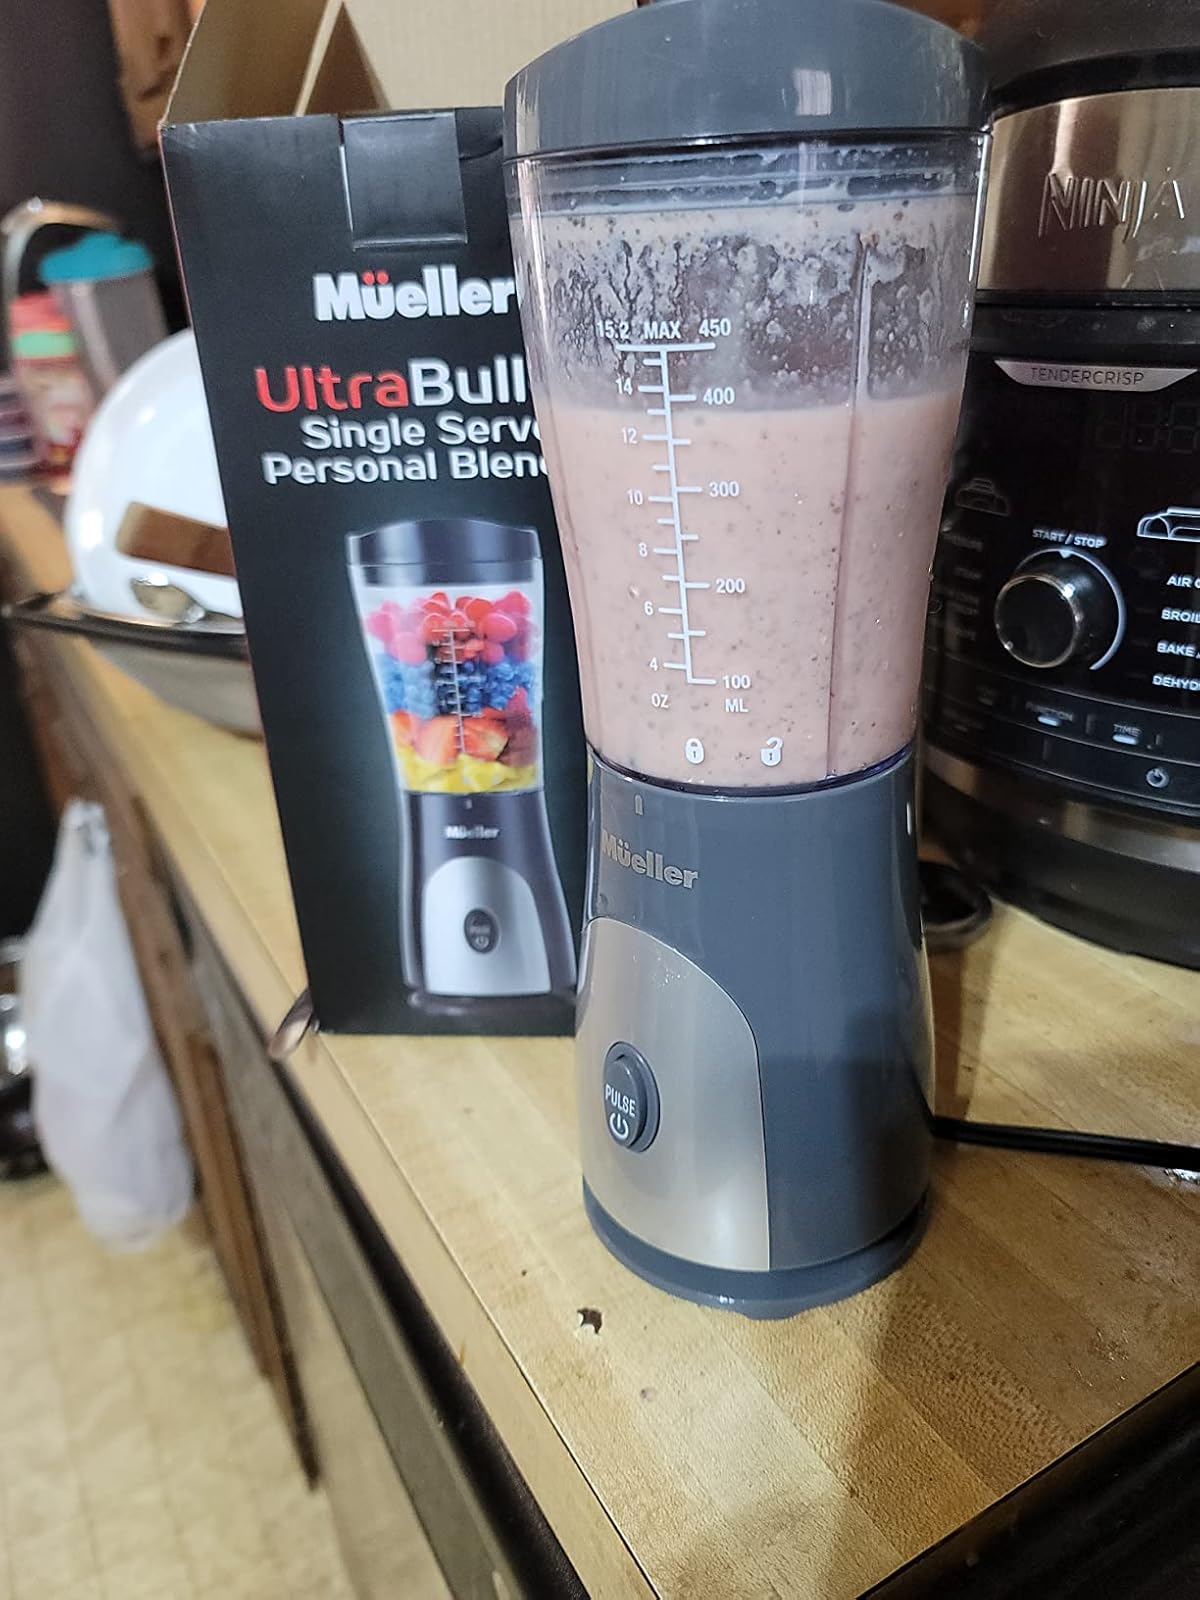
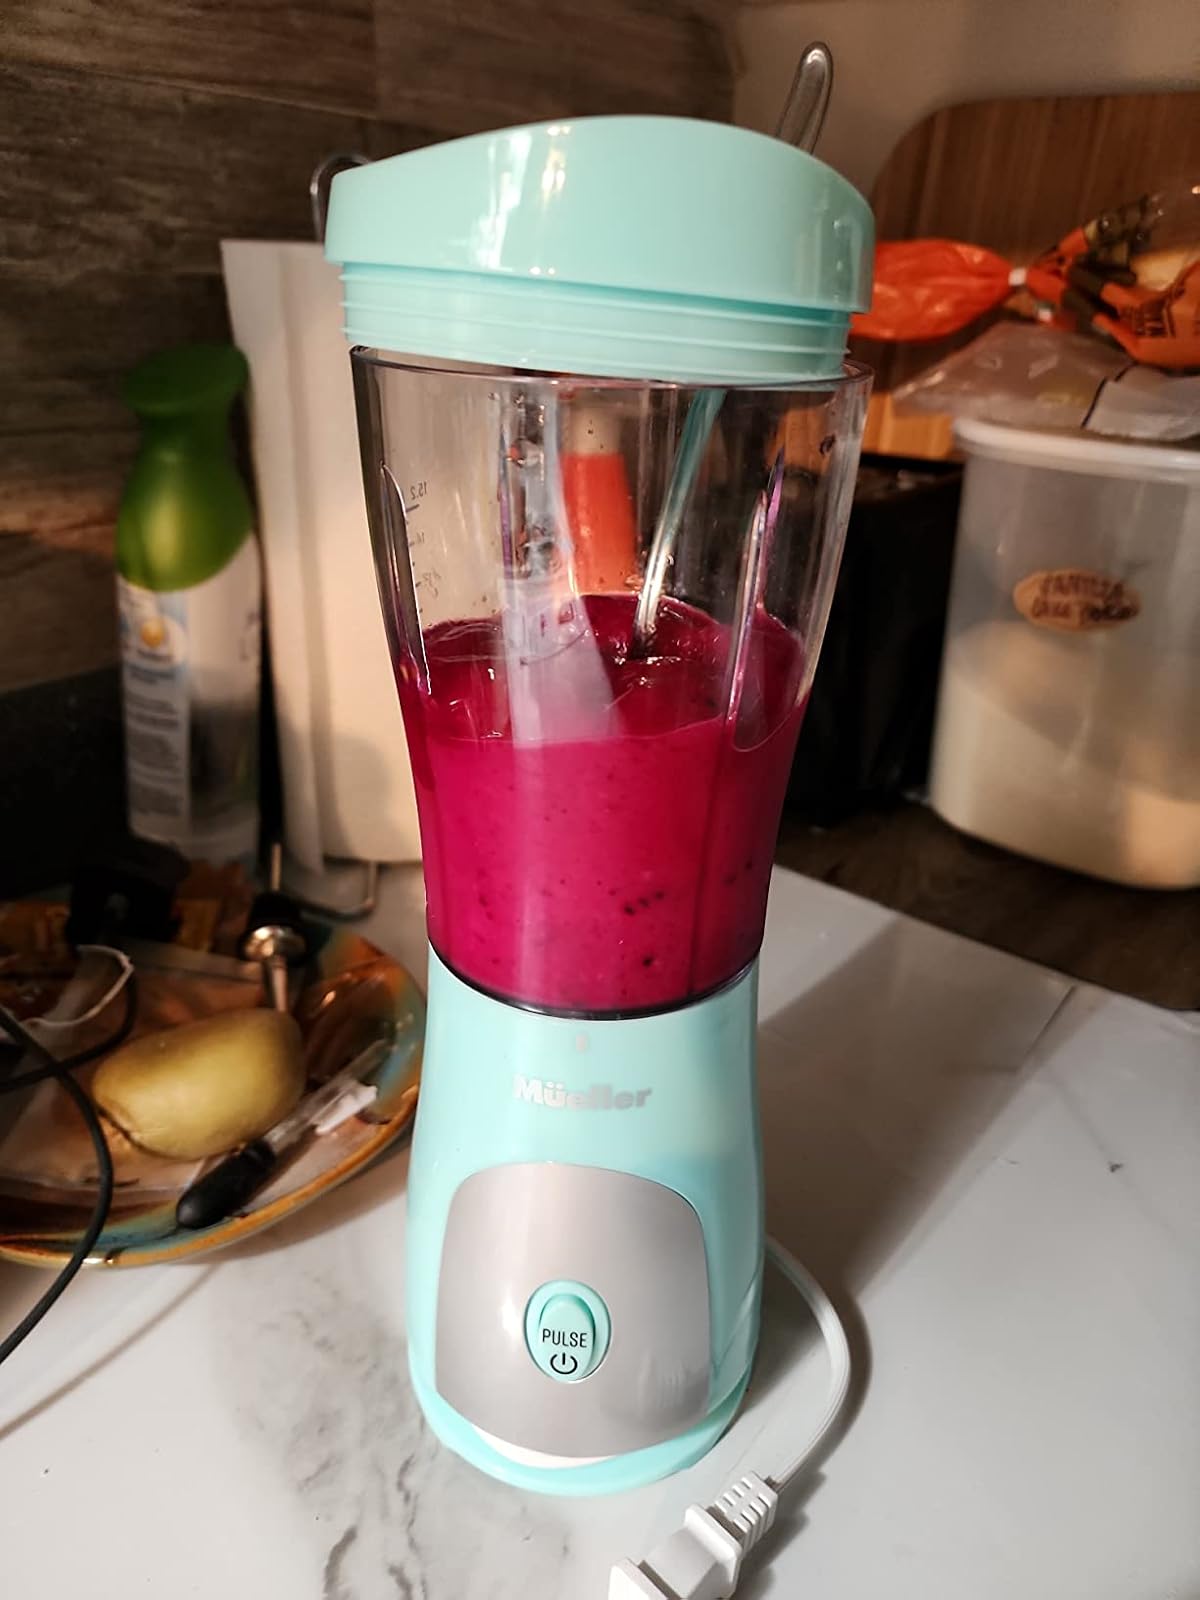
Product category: items_blender
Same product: no